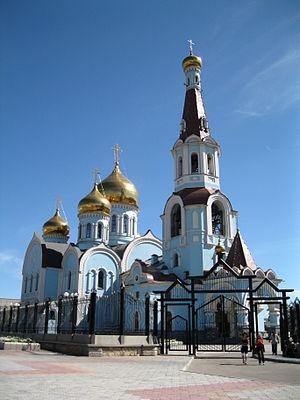
Tchita est une ville de Russie et la capitale du kraï de Transbaïkalie. Sa population s'élevait à 351 784 habitants en 2020.